Sinna Mapplai

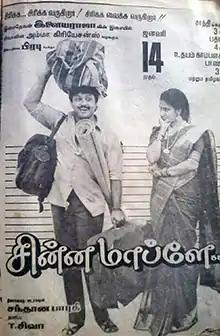
Theatrical release poster

Sinna Mapplai, also spelt Chinna Mappillai, is a 1993 Indian Tamil-language comedy film directed and co-written by Santhana Bharathi. The film, released on 14 January 1993, stars Prabhu and Sukanya, with Radha Ravi, Anand, Sivaranjani and Visu in supporting roles. It has been remade in Telugu, Kannada, and twice in Hindi.